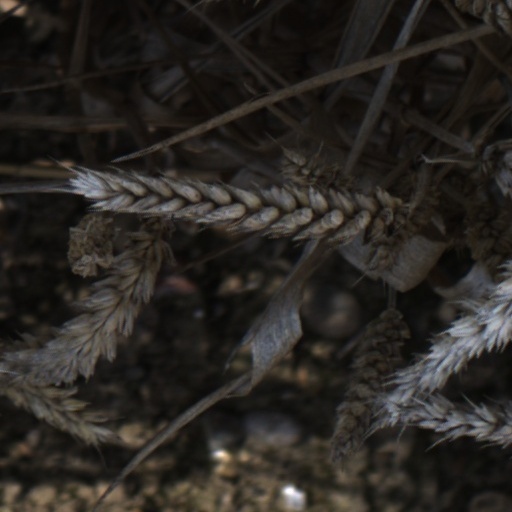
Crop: wheat